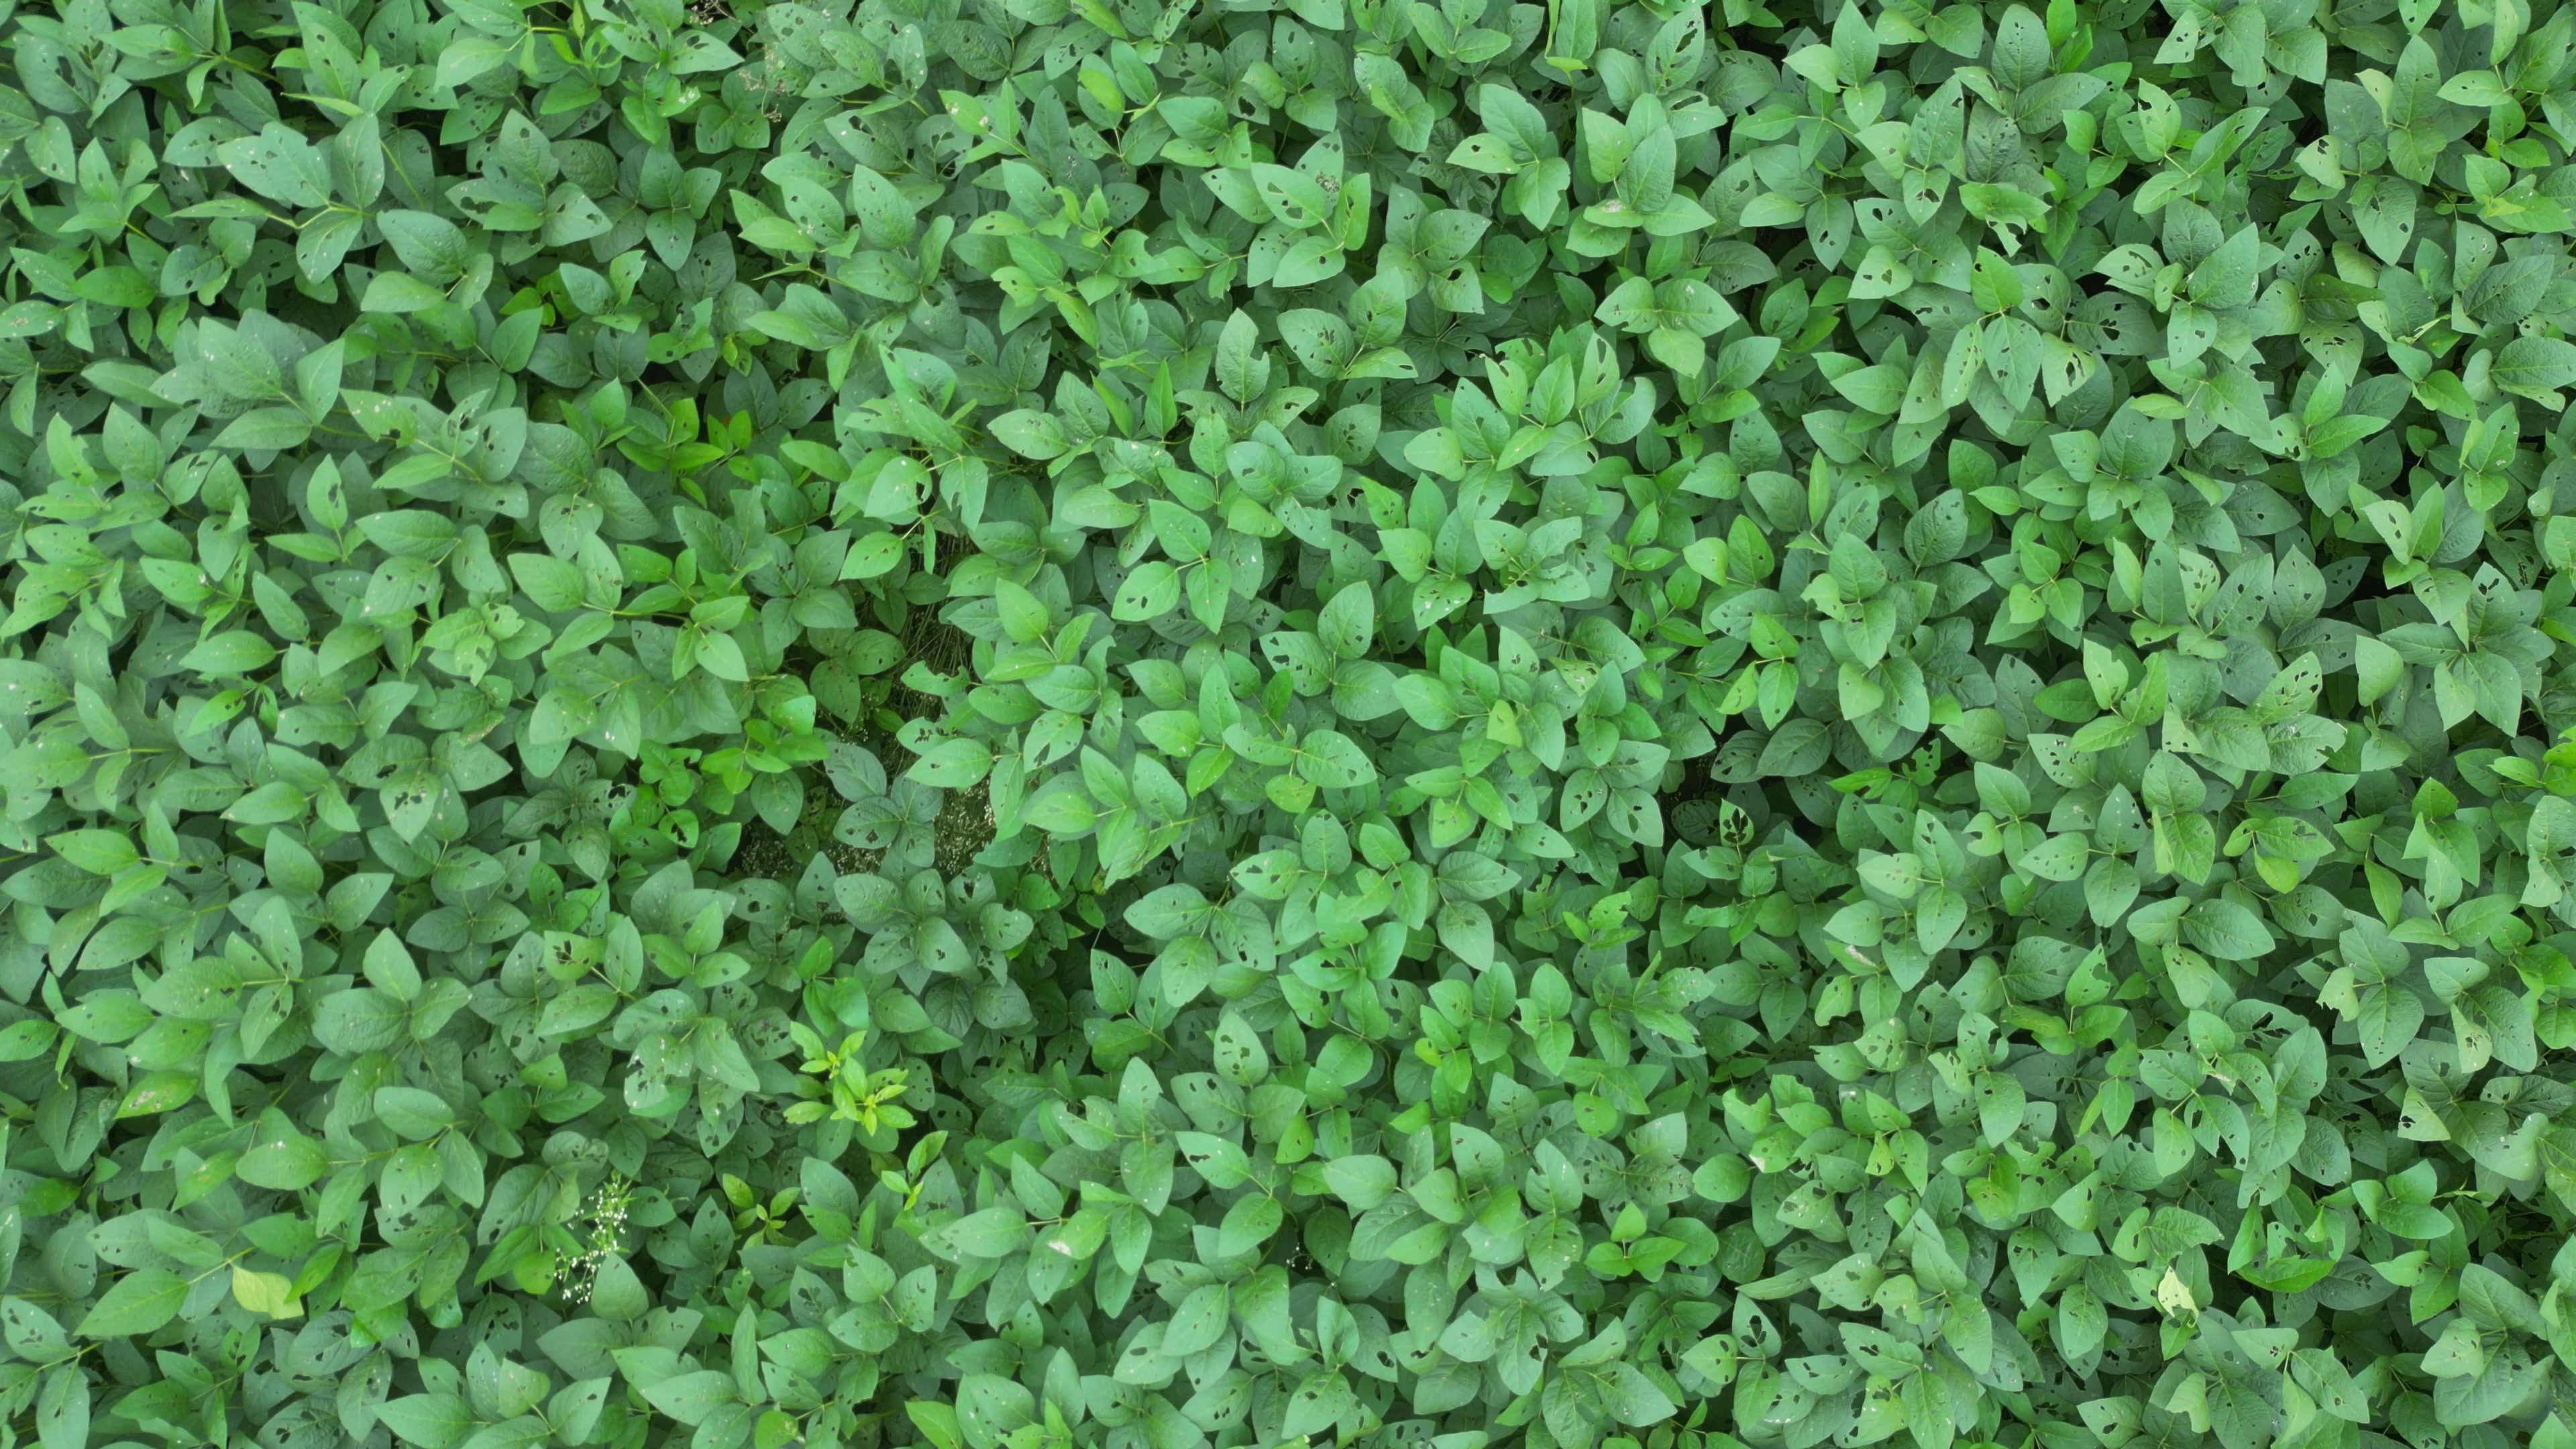
Label: Semilooper_Pest